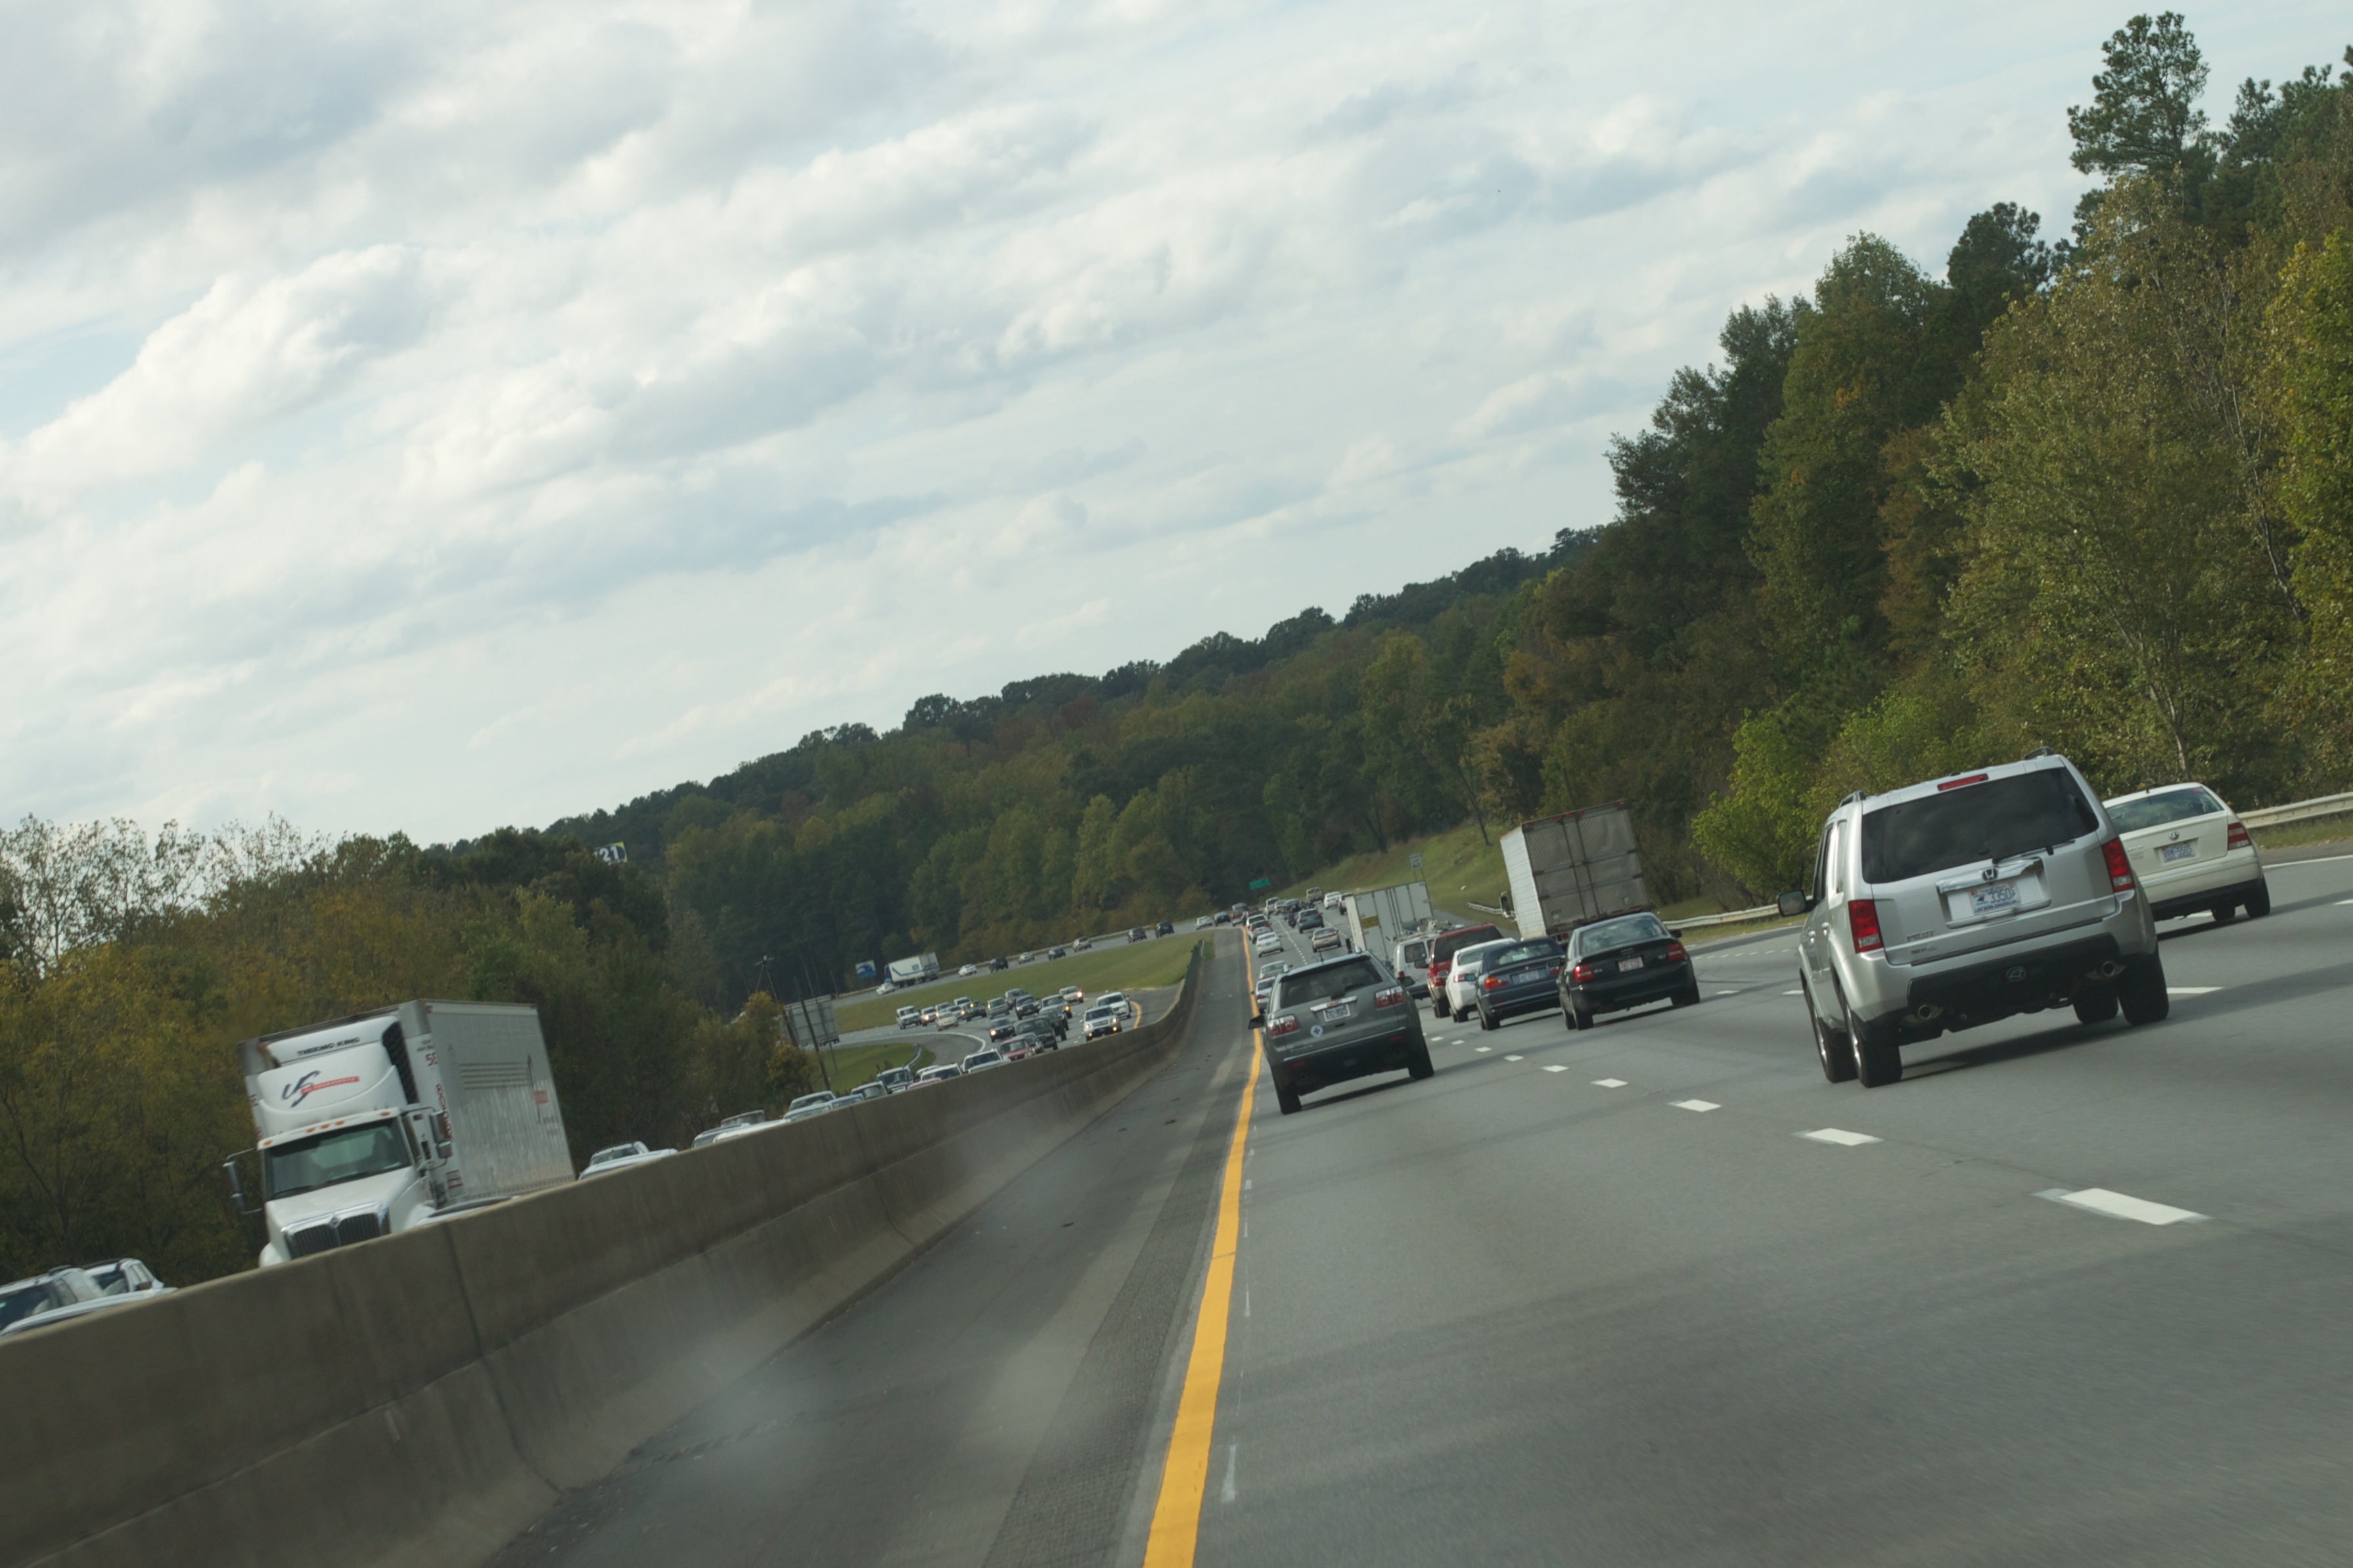
road, highway, driving, asphalt, transport, vehicle, lane, road trip, infrastructure, odyssey, controlled access highway